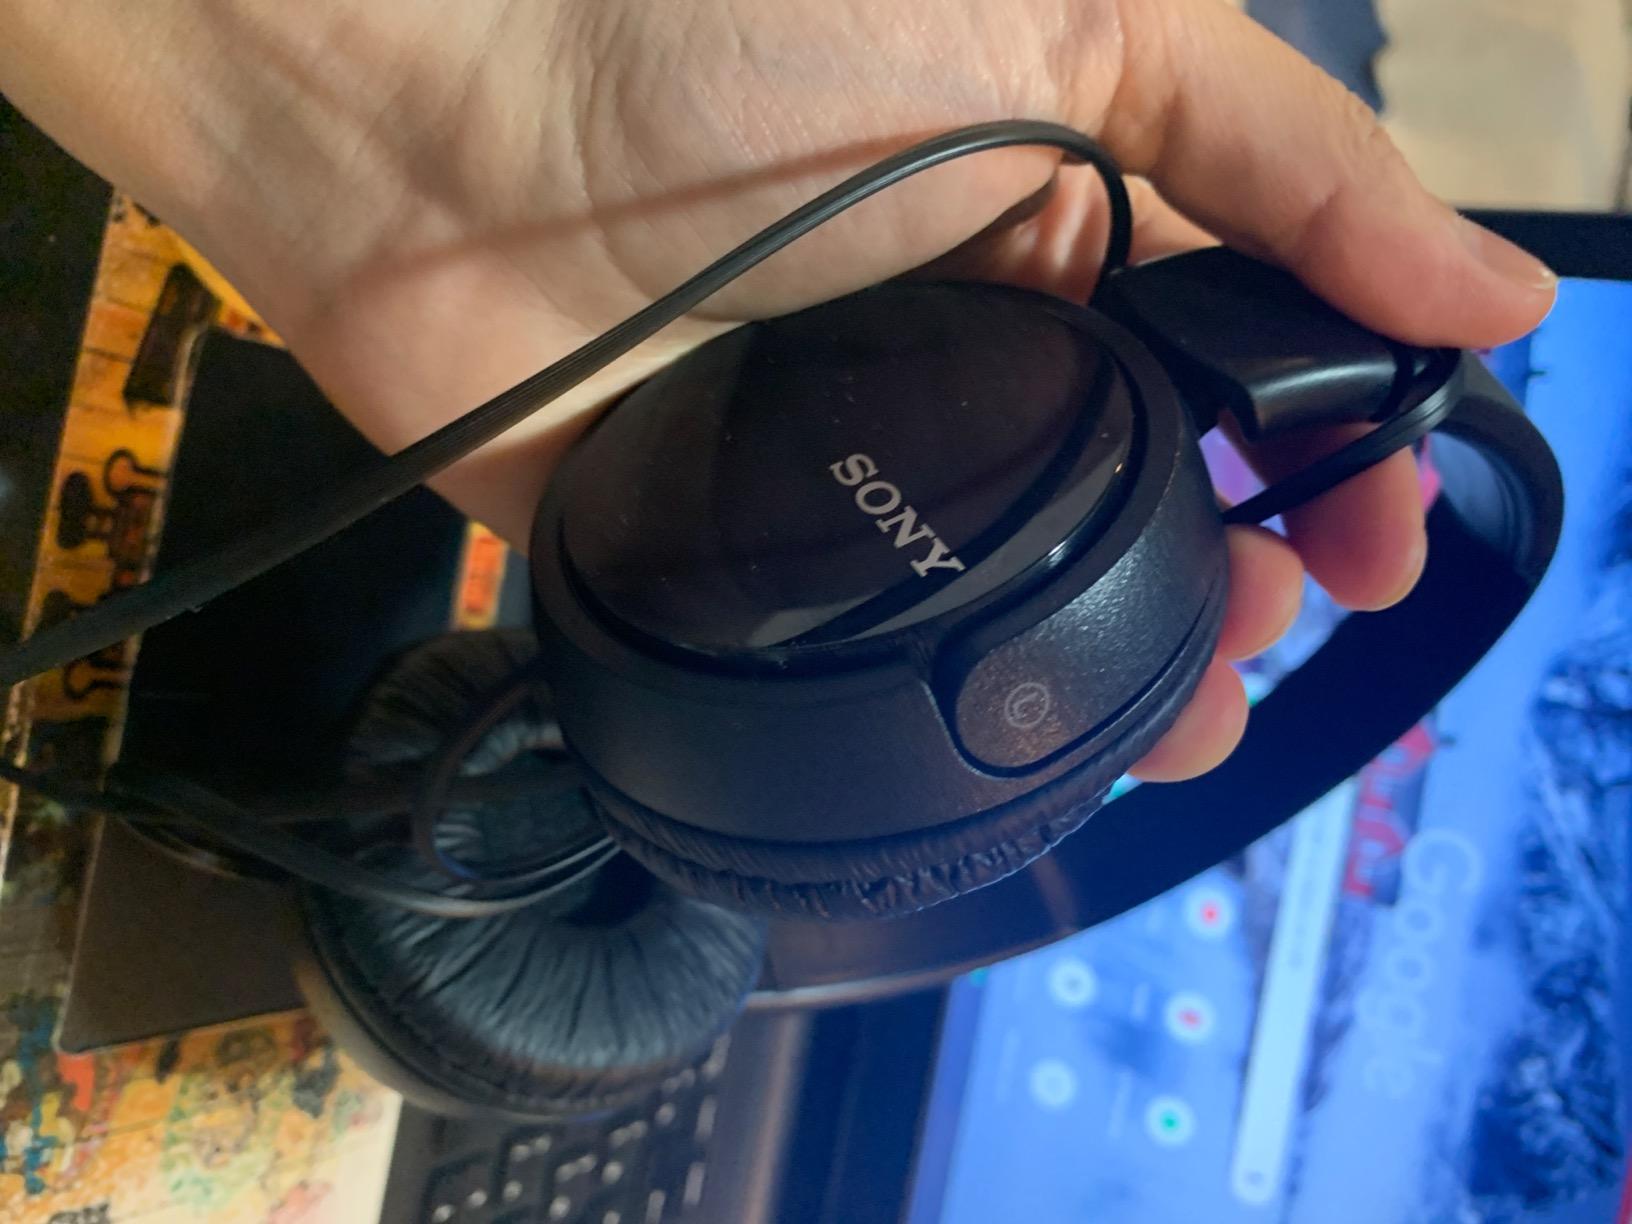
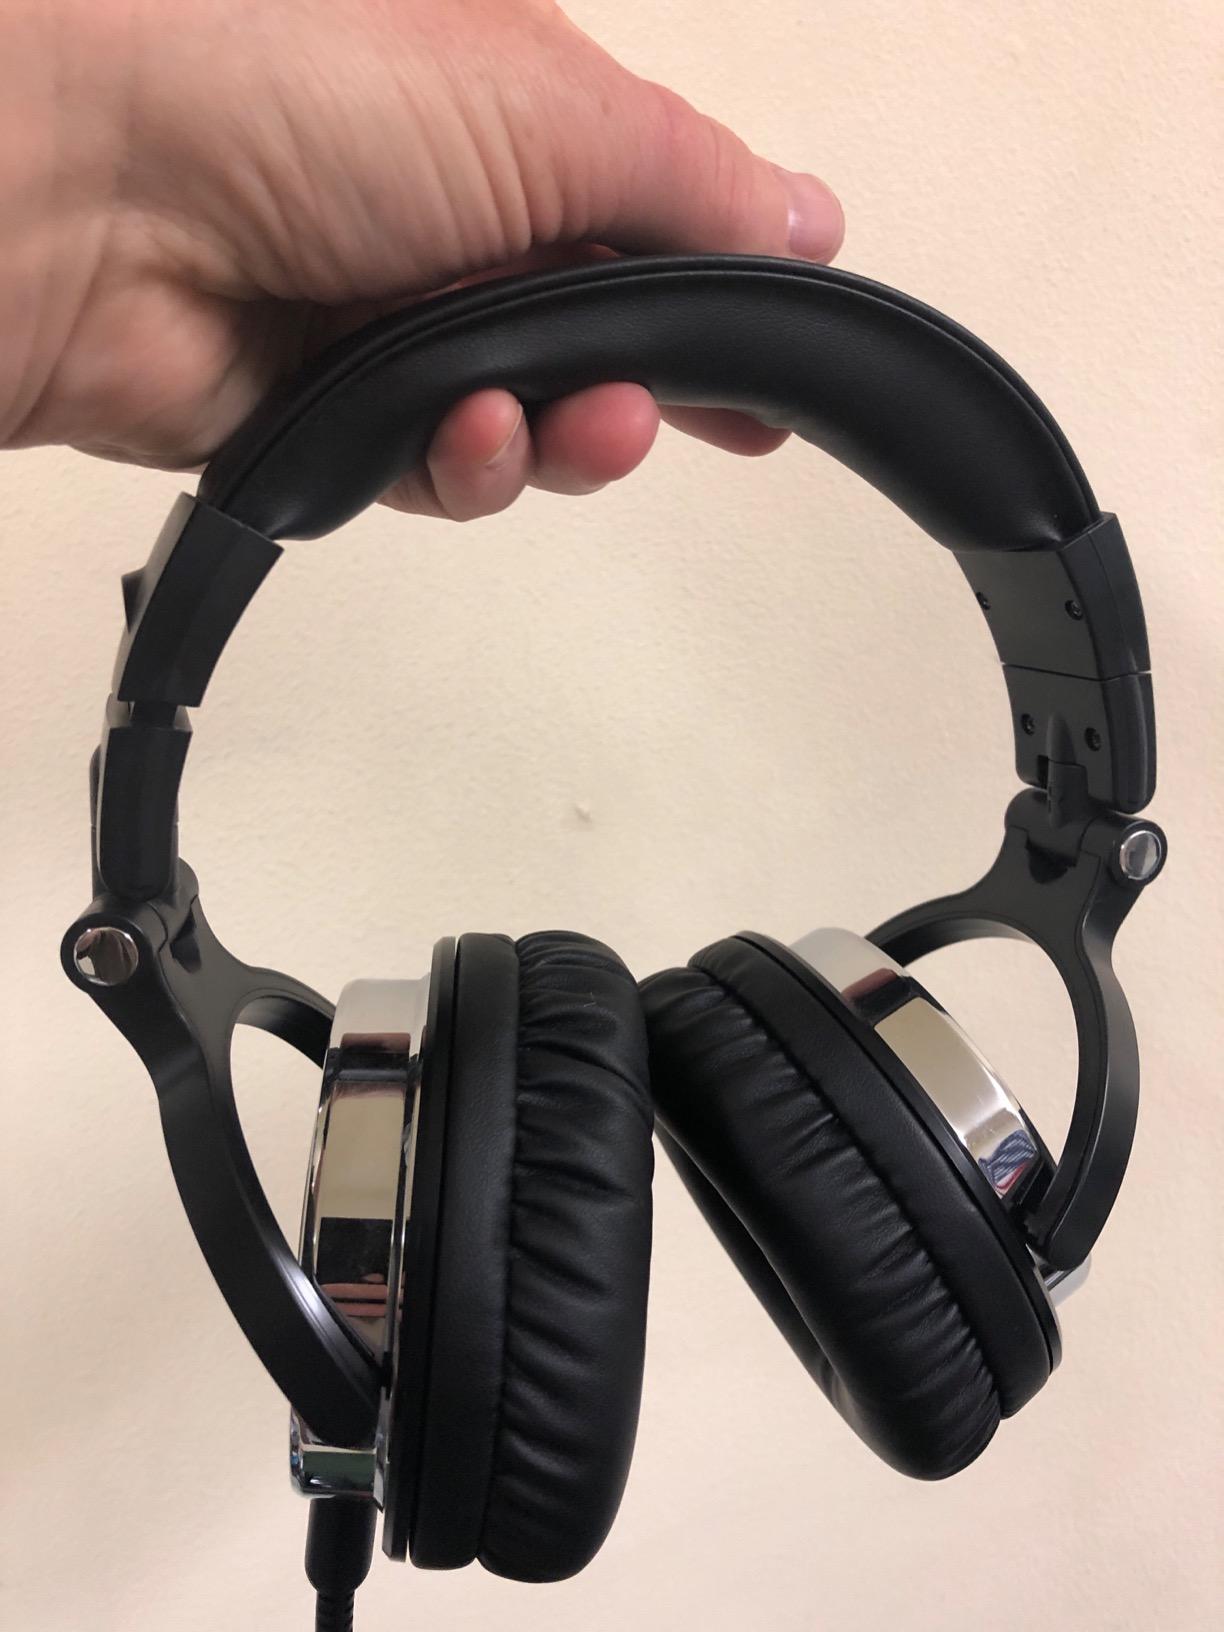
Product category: headphones
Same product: no